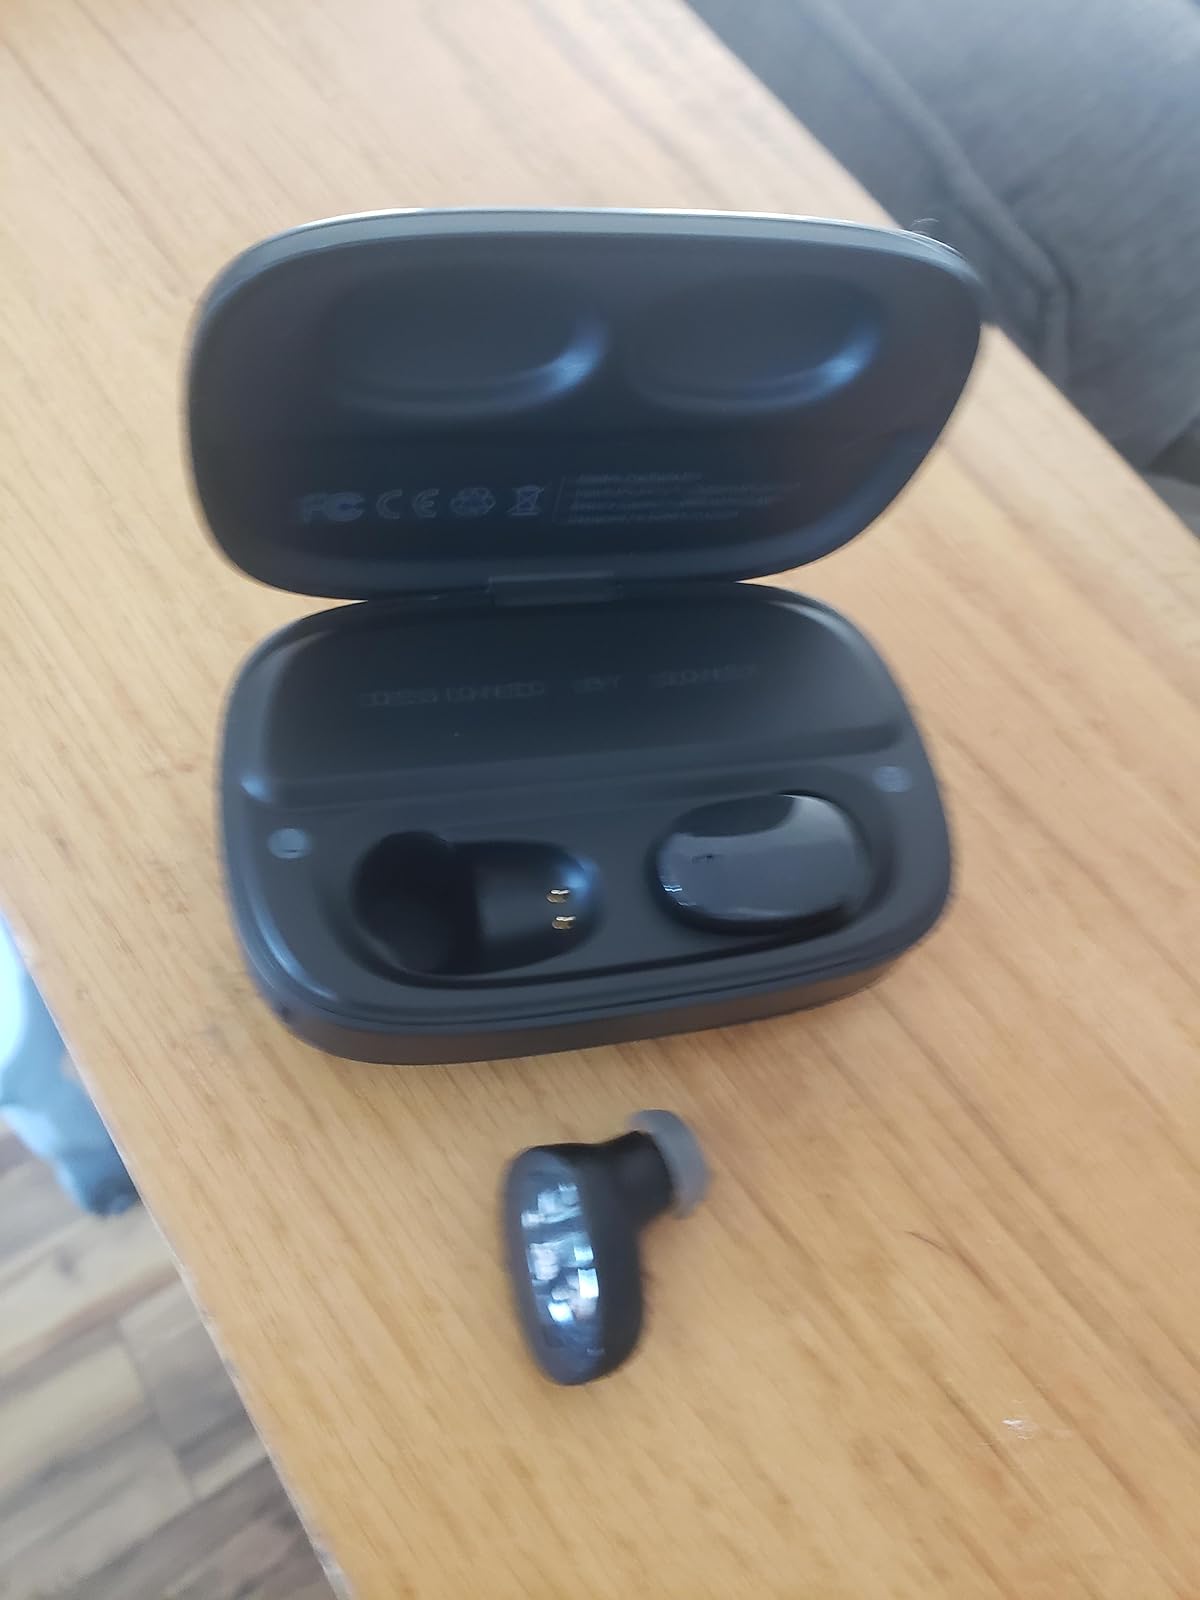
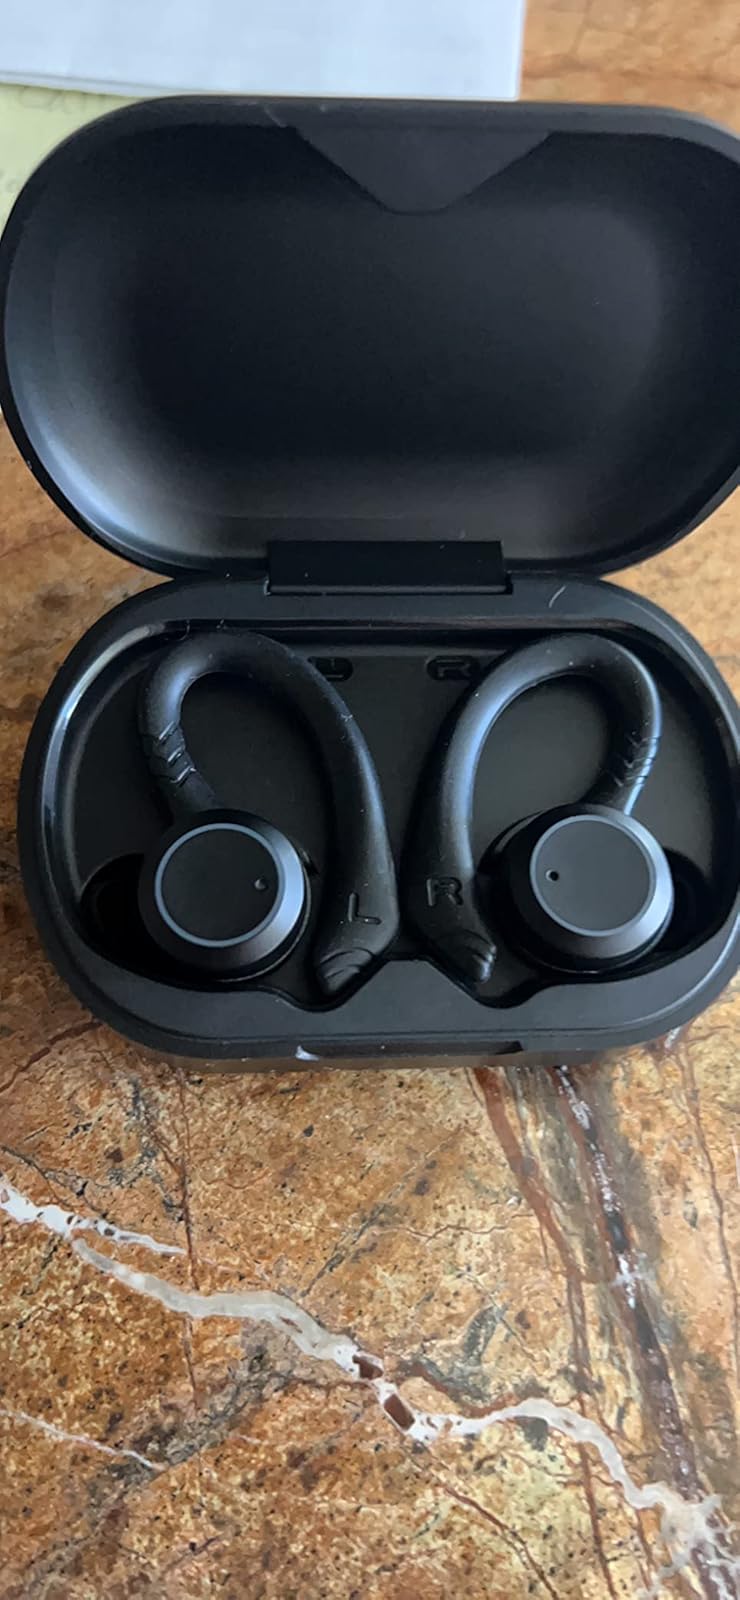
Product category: earbuds
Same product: no